Ianto Jones

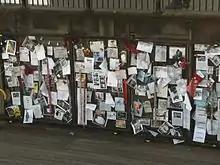
Ianto Jones memorial on the exterior set of "Torchwood"s "Tourist Office" near Mermaid Quay and Roald Dahl Plass in Cardiff

Many fans expressed their displeasure following Ianto's death in the third series. The website End of Show comments that "writer James Moran was so inundated with messages to his Twitter account that he posted a number of impassioned pleas to tone down the vitriol." End of Show writer Kirsty Walker comments that fans on Twitter accused Moran of "deliberately egging on the 'shippers'." Moran noted in his blog that of the thousands of messages from viewers, the "vast majority" were extremely positive, managing to express that they were "upset, angry and shocked" without making personal attacks. Moran declared the response from other commentators to be unacceptable, describing their conduct as the spewing of insults and "passive aggressive nonsense". He noted that fans had accused him of deliberately trying to "mislead", "lie" and "hurt" them, said that he hated them, was "laughing at them" and "slapping [them] in the face", and claimed that he had "killed the show", had attempted to drive away existing fans to court newer and "cooler" viewers, and had deliberately hurt depressed people "with dark storylines." In a poll conducted by Digital Spy shortly after Ianto's death, 27.4% of voters claimed that they would no longer watch "Torchwood". Responding to these results, Gareth David-Lloyd thanked the fans for their dedication to the show and the character but urged them to have faith in the writers. On the show's Facebook groups, fans expressed anger towards creator Russell T Davies and some claimed they would stop watching the show. Walker herself had felt that the end of Jack's relationship with Ianto could "change the show beyond all recognition."